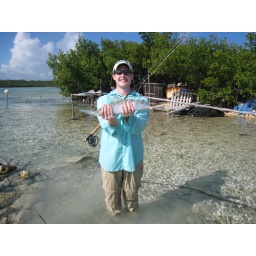
Had to be careful not to let the fish run the line through rocks and reef in this shallow and crowded area